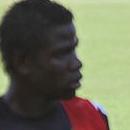
Age: 21